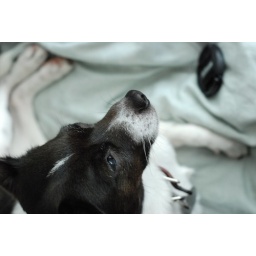
she was sitting in bed with me.